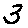
Label: 3